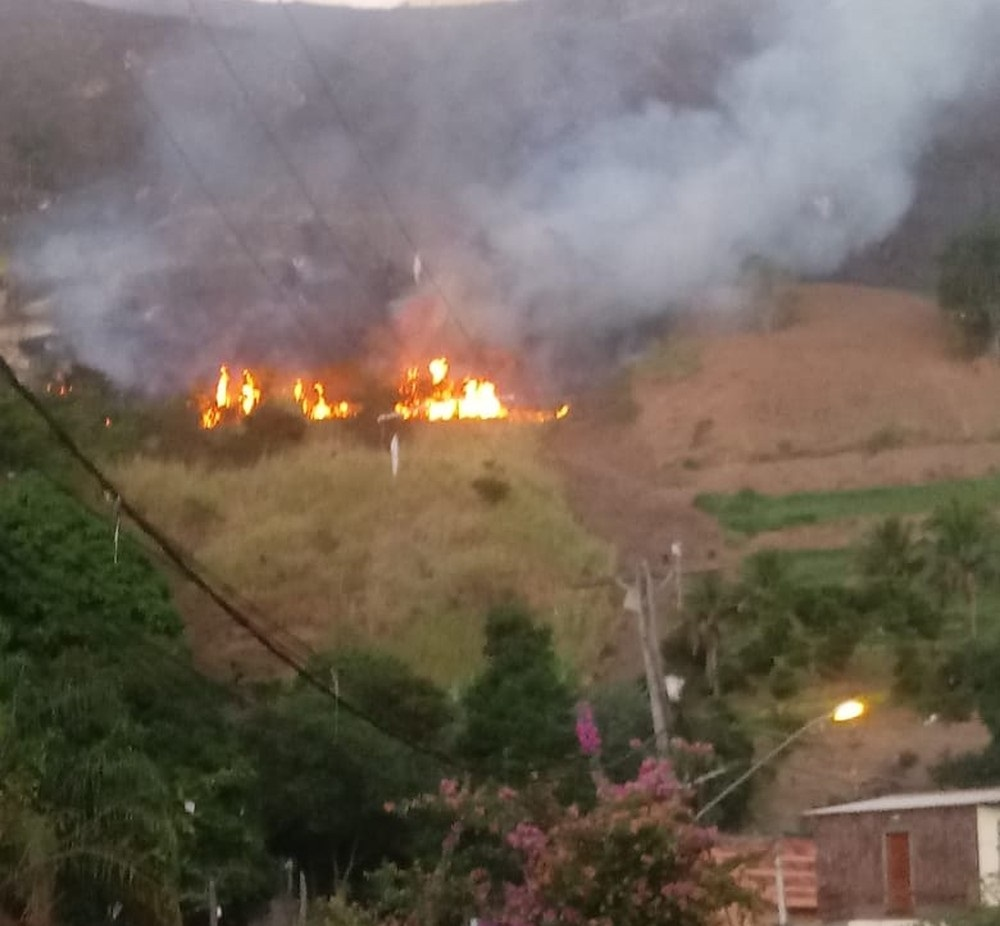
Fire: yes
Smoke: yes